Acutance

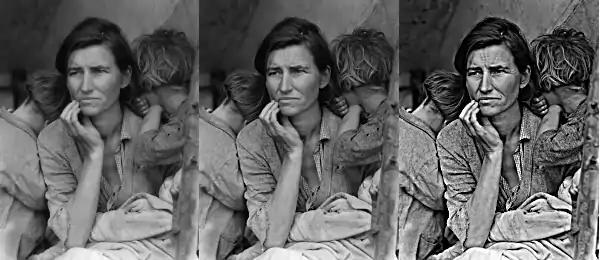
Unprocessed, slight unsharp masking, then strong unsharp masking.

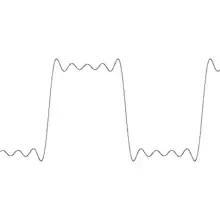
Low-pass filtering and resampling affect acutance.

Low-pass filtering and resampling often cause overshoot, which increases acutance, but can also reduce absolute gradient, which reduces acutance. Filtering and resampling can also cause clipping and ringing artifacts. An example is bicubic interpolation, widely used in image processing for resizing images.